Li Yu (1611–1680)

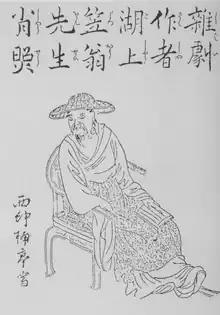
A portrait of Li Yu

Li Yu (given name: 仙侣 Xiānlǚ; courtesy name: 笠翁 Lìwēng; 1611–1680 AD), also known as Li Liweng, was a Chinese playwright, novelist and publisher.